Kyle McDonald

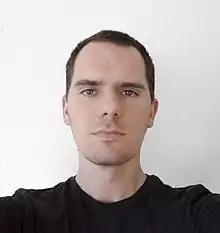
Self-portrait of artist Kyle McDonald

Kyle McDonald is a media artist. McDonald creates visually appealing models using code, and releases tool kits for other artists to customize their own art as they see fit. McDonald was recently an adjunct professor at New York University Tisch School of the Arts' ITP. He is a member of F.A.T lab (Free Art and Technology Lab), and a community manager for OpenFrameworks. He was a resident at STUDIO for Creative Inquiry at Carnegie Mellon University.